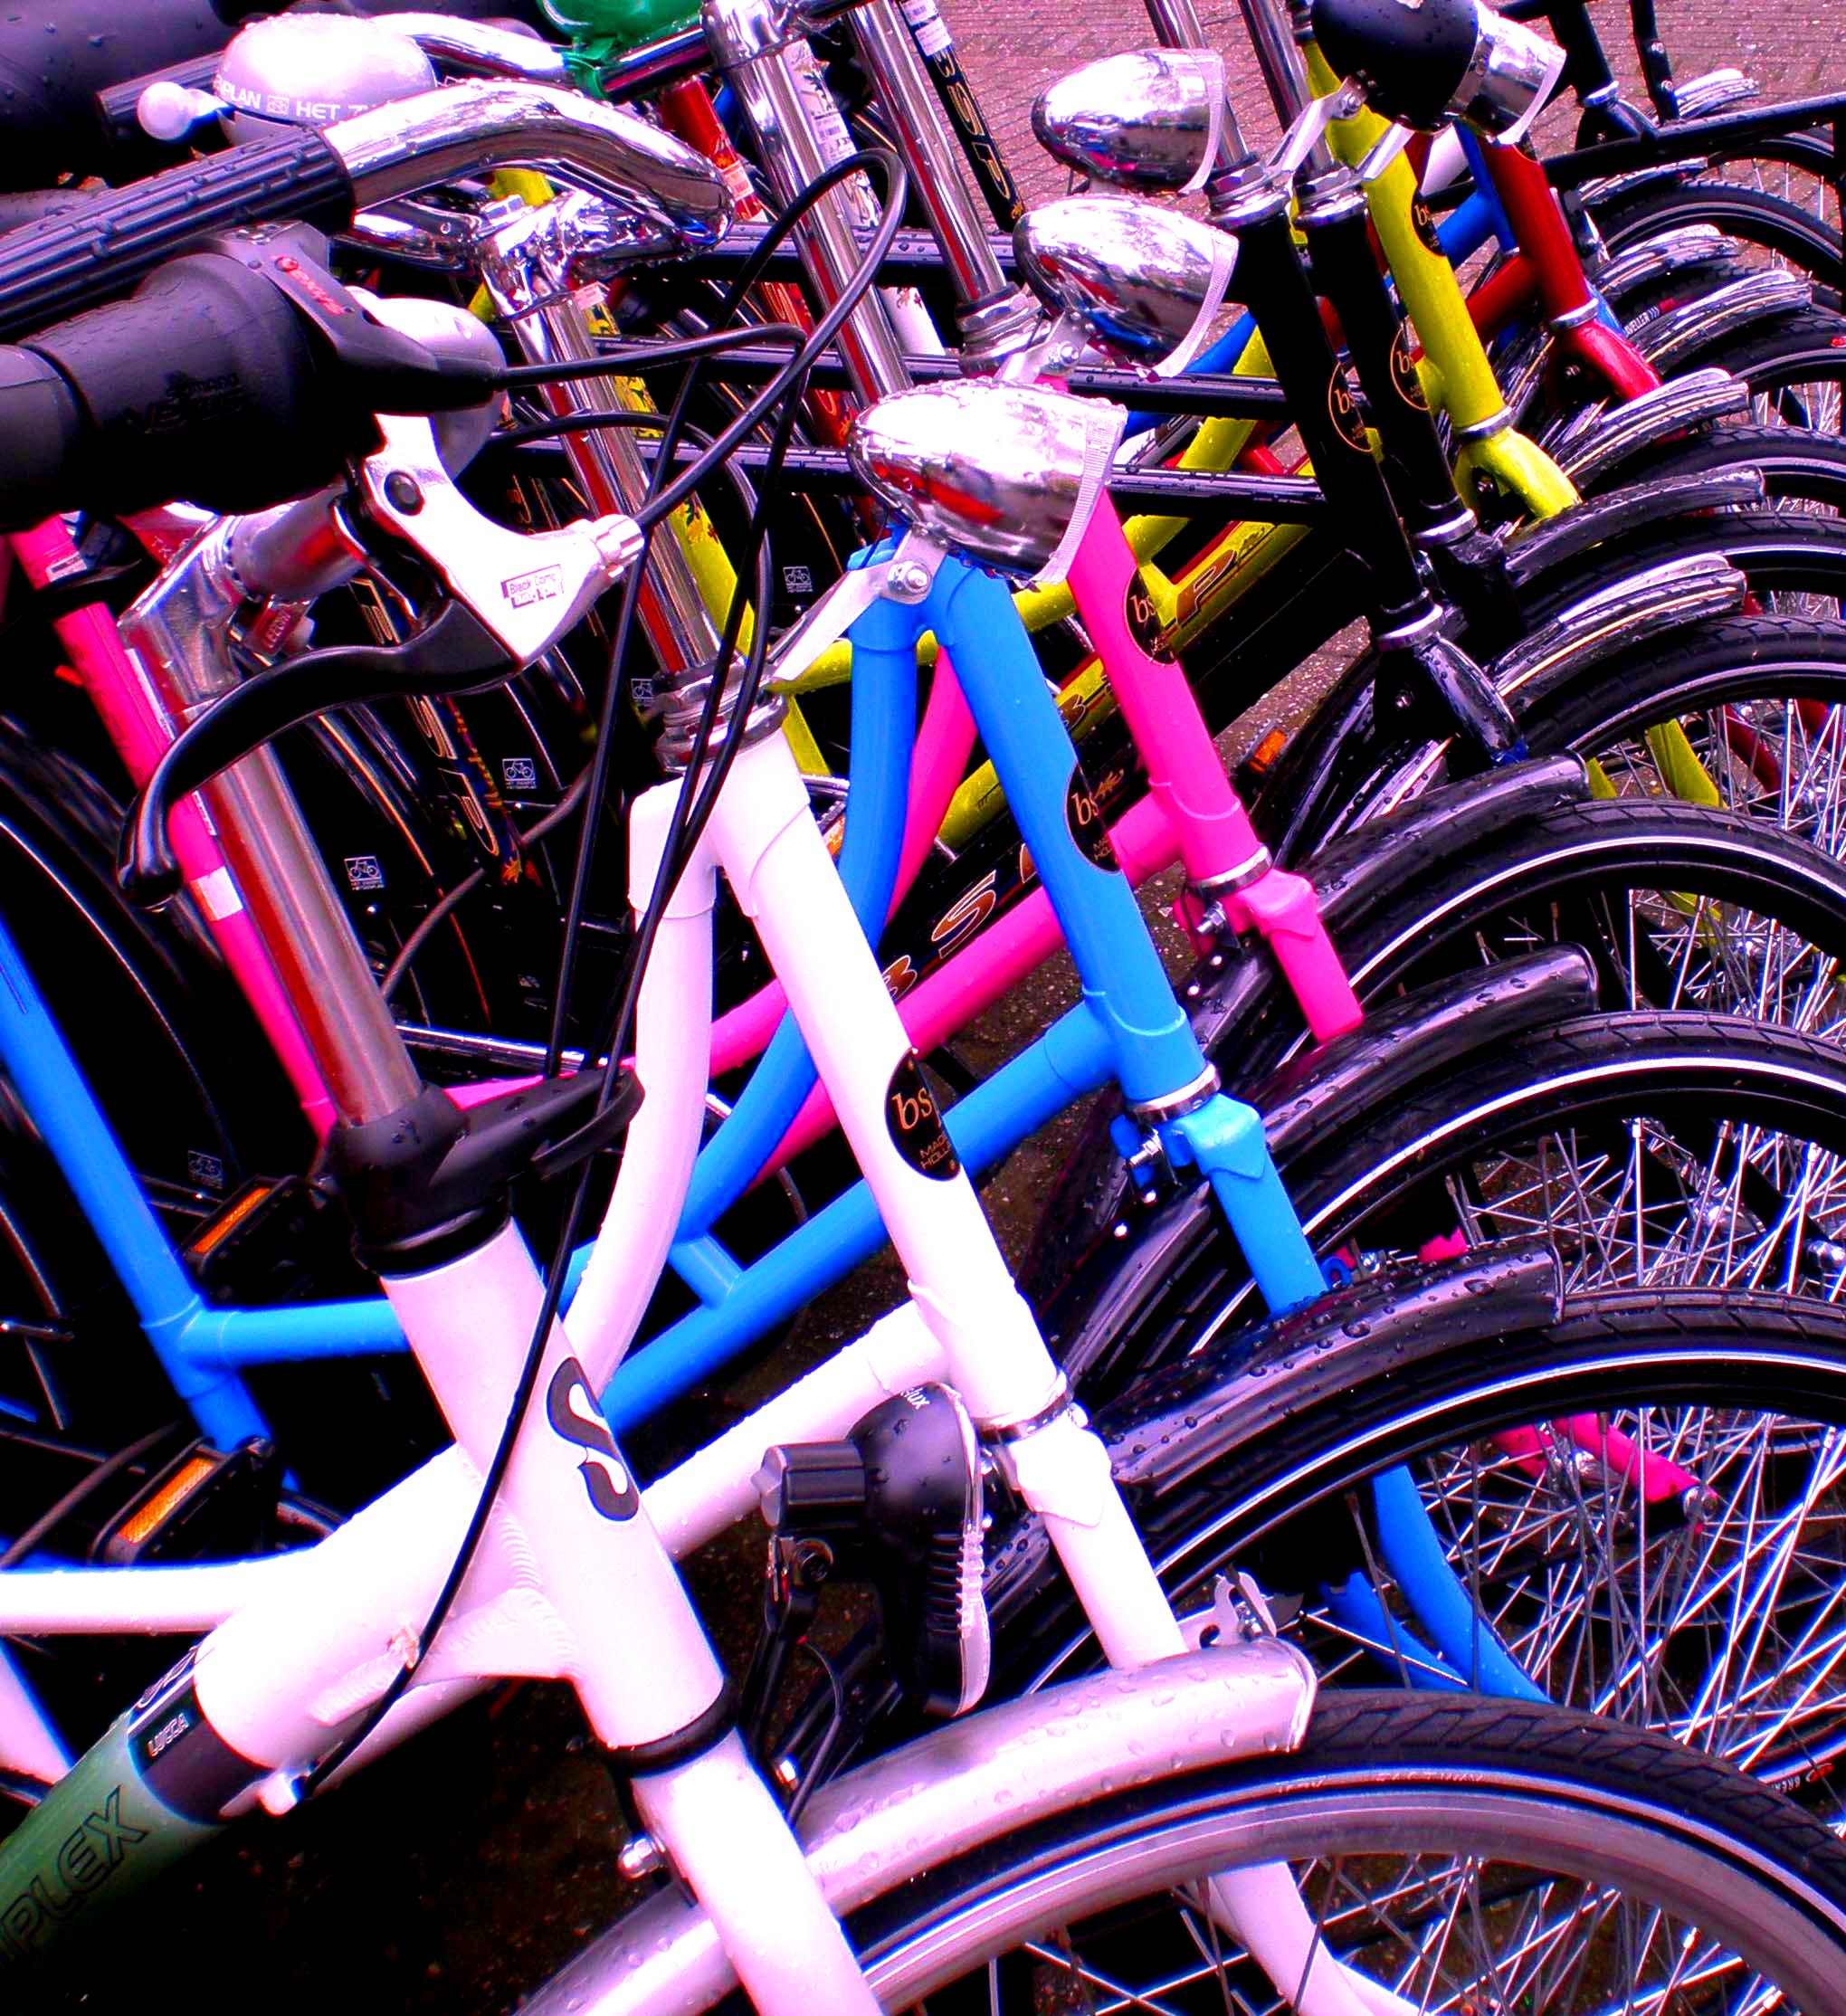
wheel, bicycle, vehicle, amusement park, tire, colour, amsterdam, composition, bikes, repetition, 365, anawesomeshot